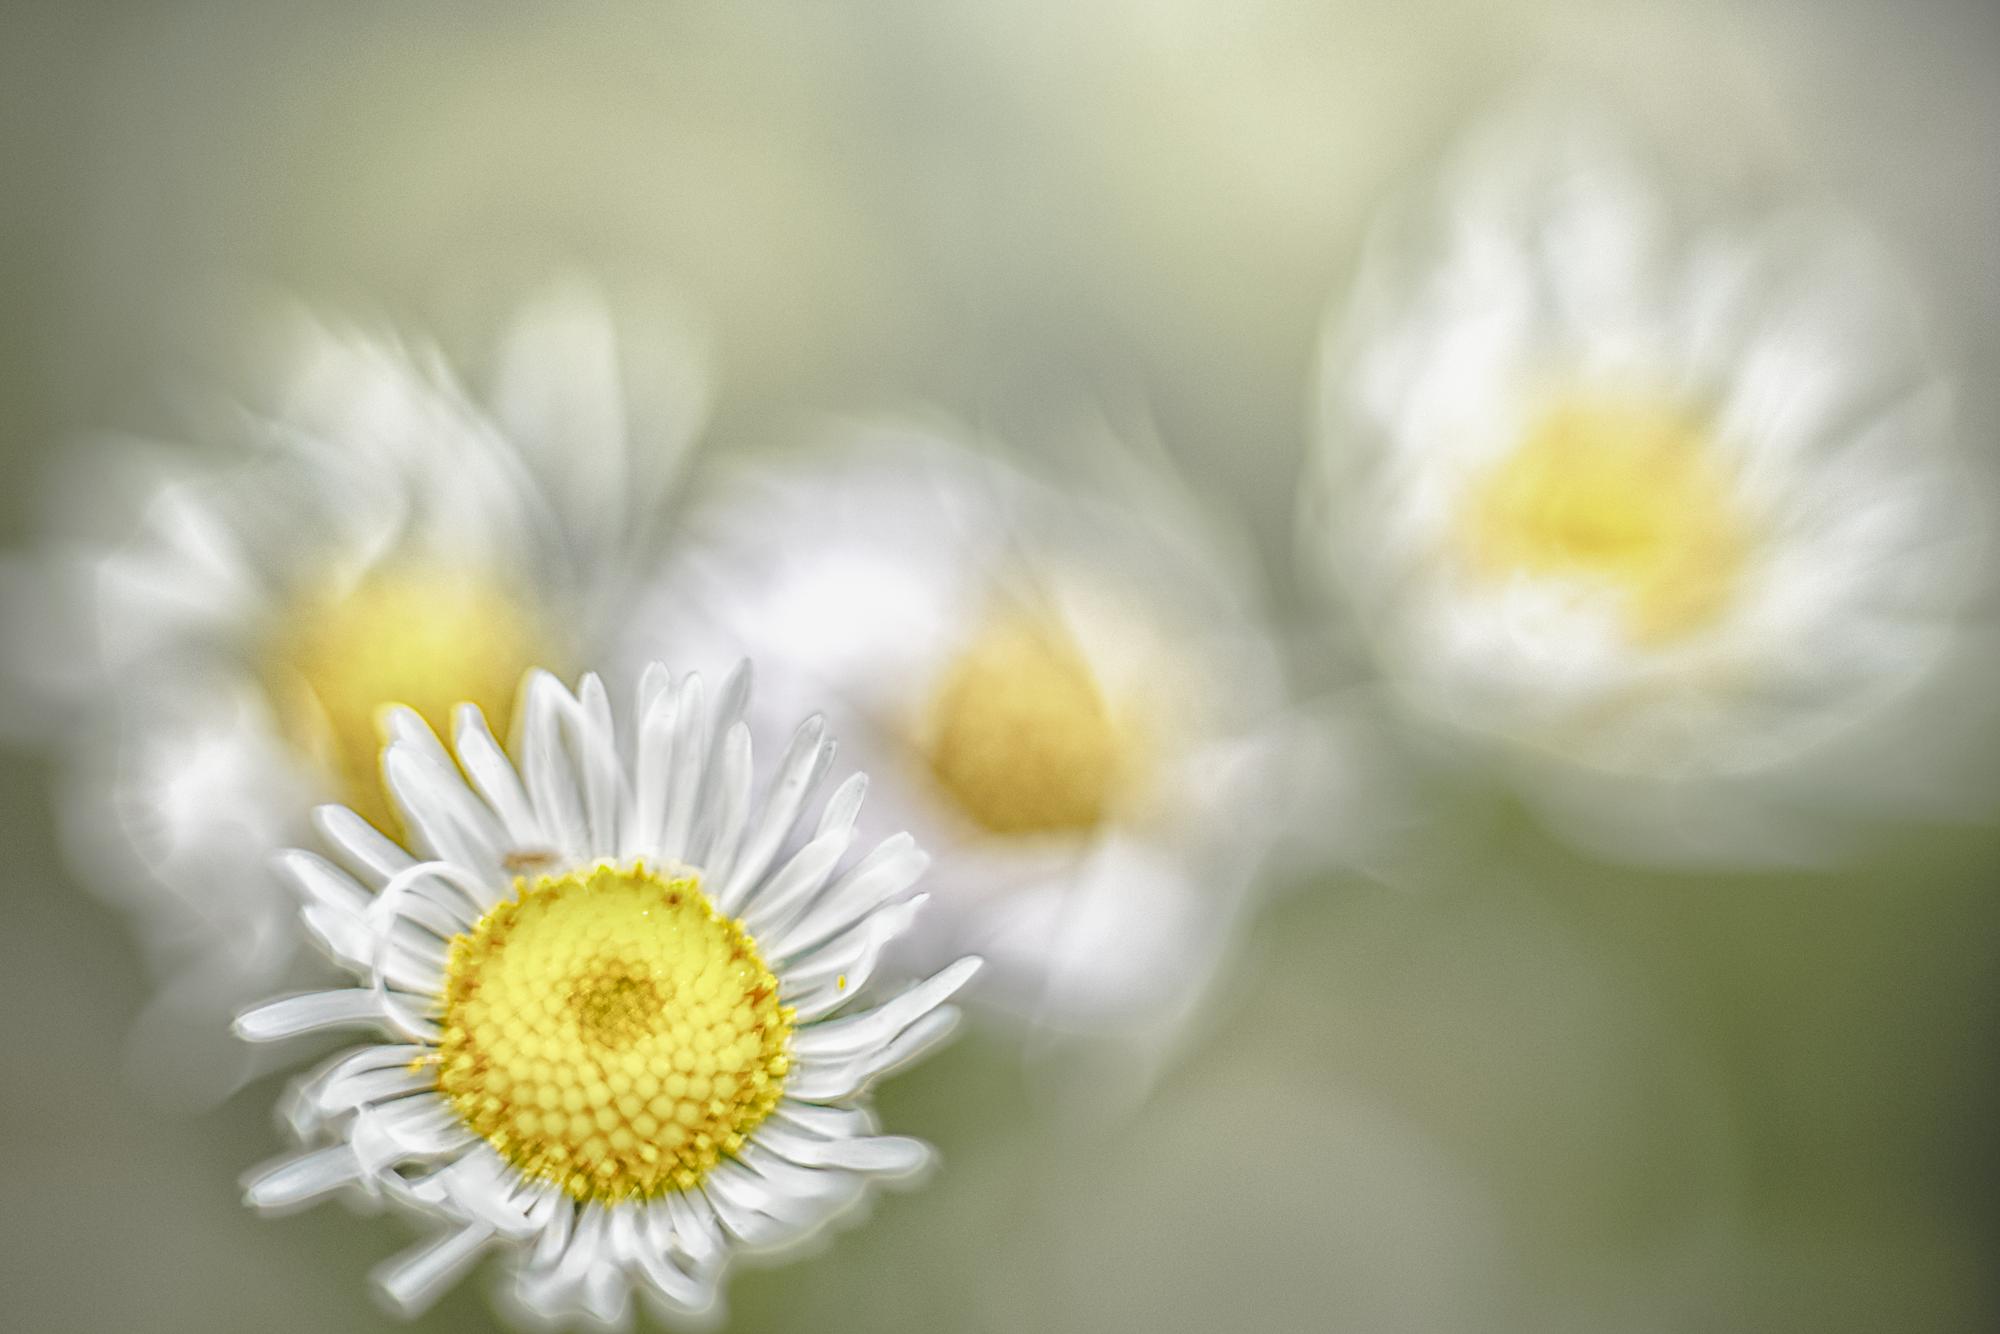
nature, blossom, light, plant, photography, sunlight, flower, petal, bloom, daisy, europe, pollen, color, macro, peace, serene, botany, nikon, yellow, closeup, flora, wildflower, close up, happiness, ngc, fleur, passion, inexplore, soft, nikkor, d750, quiet, douceur, parfum, bientre, npc, curuyann, nikond750, plaisir, softness, scent, perfume, treasure, pleasure, macro photography, flowering plant, daisy family, oxeye daisy, plant stem, land plant